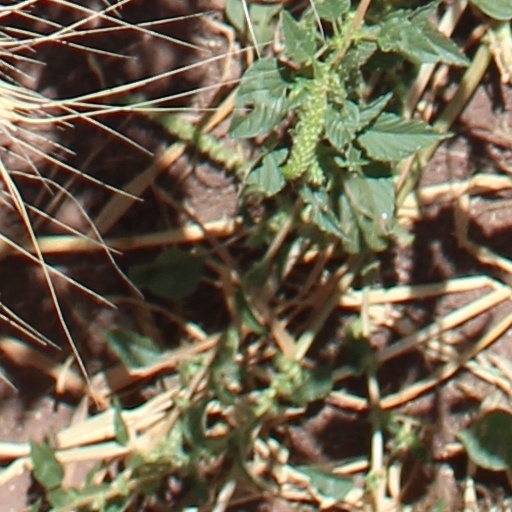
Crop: wheat